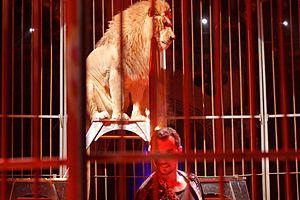
Le cirque Amar est un cirque fondé par Ahmed Ben Amar El Gaïd, qui, malgré plusieurs changements de propriétaire, est un des chapiteaux français de cirque traditionnel les plus connus.